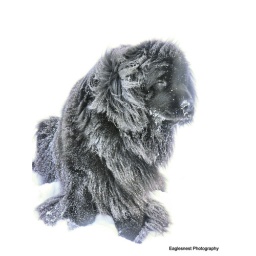
Dreamie after running and jumping and rollong in the snow :)